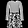
Label: Dress